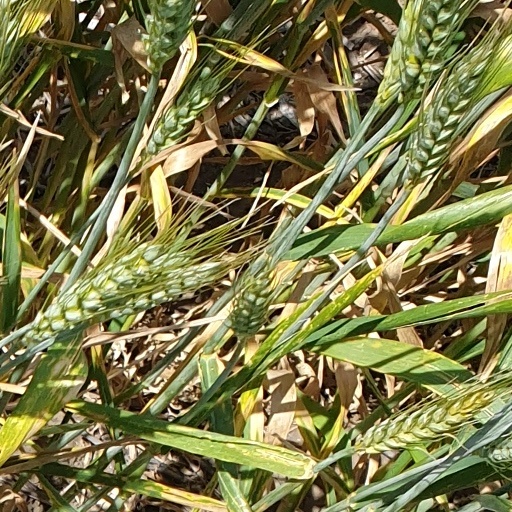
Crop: wheat